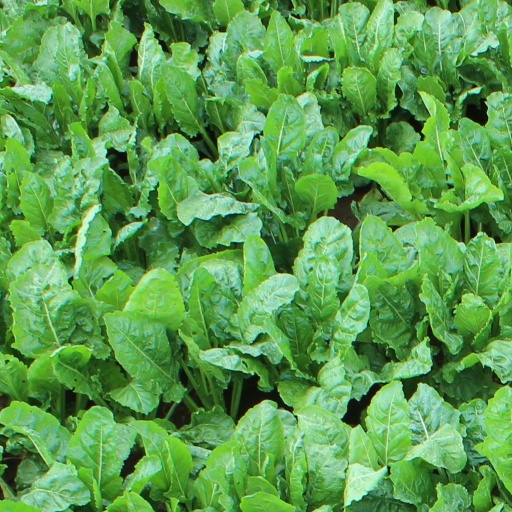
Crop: sugar beet